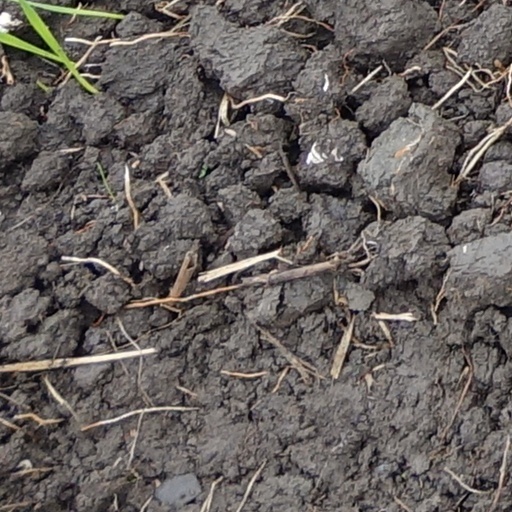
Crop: wheat